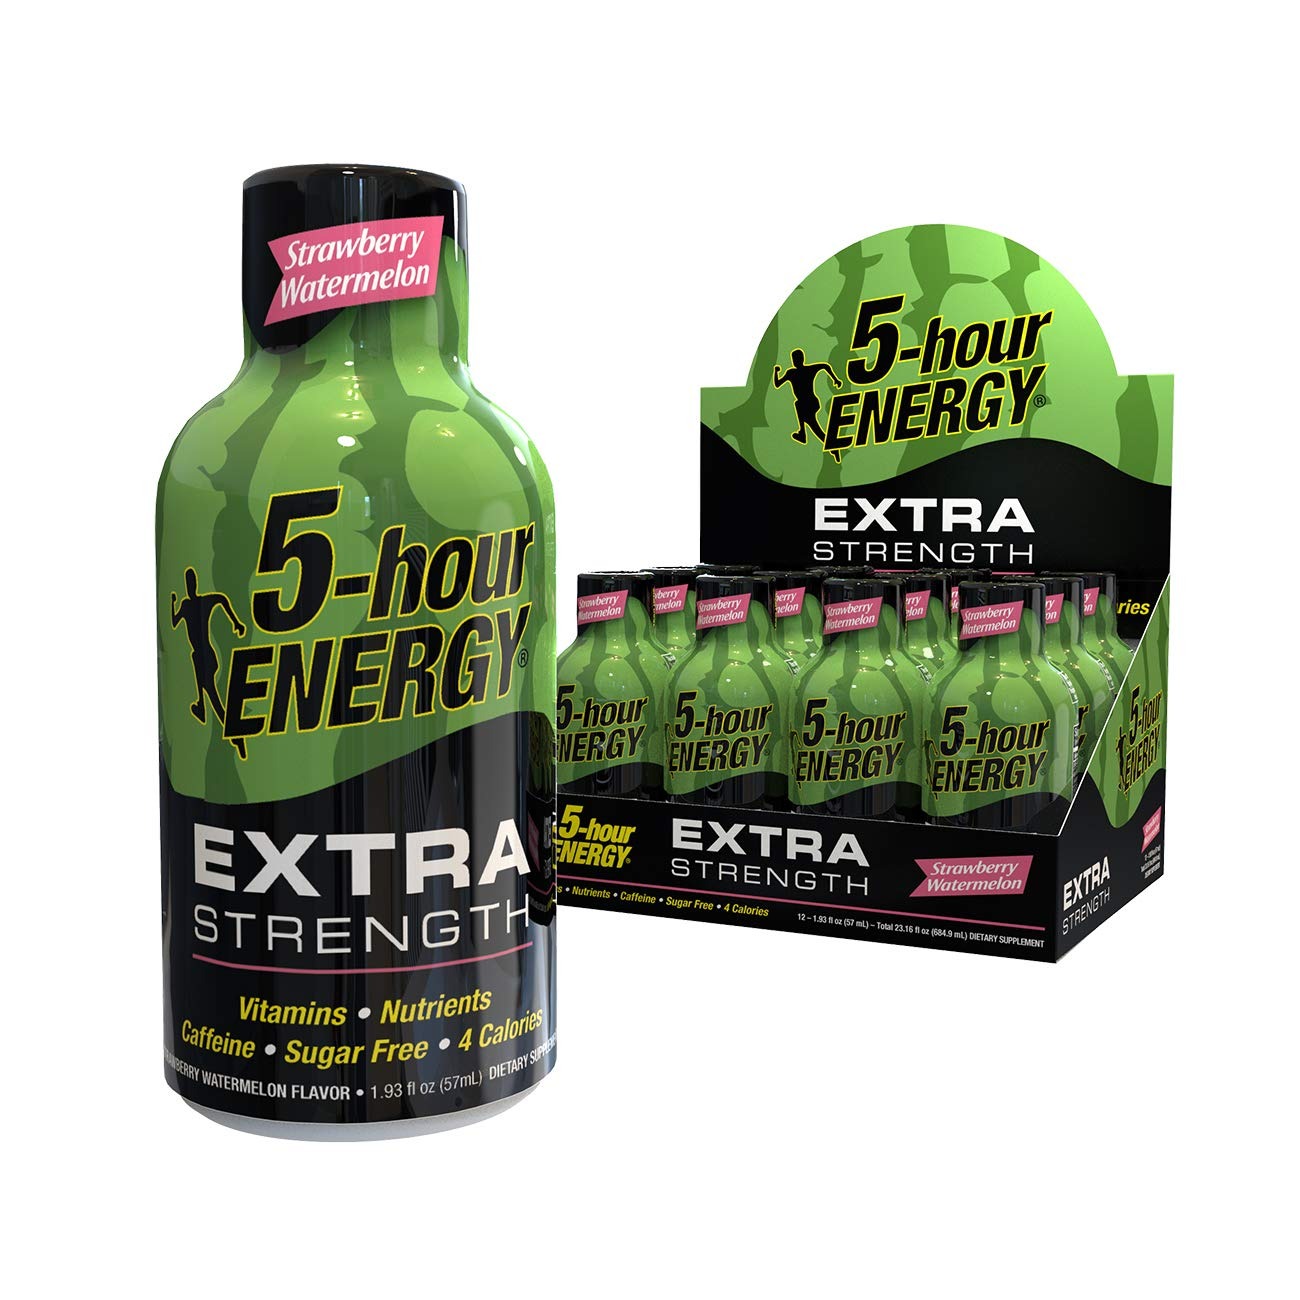
Item Name: 5-hour ENERGY® Shot, Extra Strength Strawberry Watermelon, 1.93 oz, 12 Count
Bullet Point: Fixes tired fast. Gets you back to 100 percent. Sugar free. Four calories. Vitamins, nutrients and about as much caffeine as 12 ounces of the leading premium coffee. Drink it in seconds, feel it in minutes, lasts for hours. Portable, and requires no refrigeration.
Product Description: Peanut butter and jelly. Spaghetti and meatballs. Strawberry and watermelon. Some flavors were just made to go together. That’s why you’ll love Strawberry Watermelon Extra Strength 5-hour ENERGY shots. Like all of our flavors, it’s packed with vitamins, nutrients and caffeine for the alert, energized feeling you want, but with zero sugar and four calories.
Value: 1.93
Unit: Fl Oz

Price: 31.69